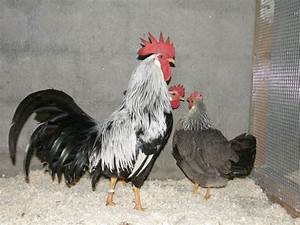
Label: chicken